Zuidlaren

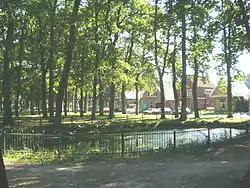
View on the largest village green of Zuidlaren.

Zuidlaren is also known for its many village greens (Dutch: brinken) .